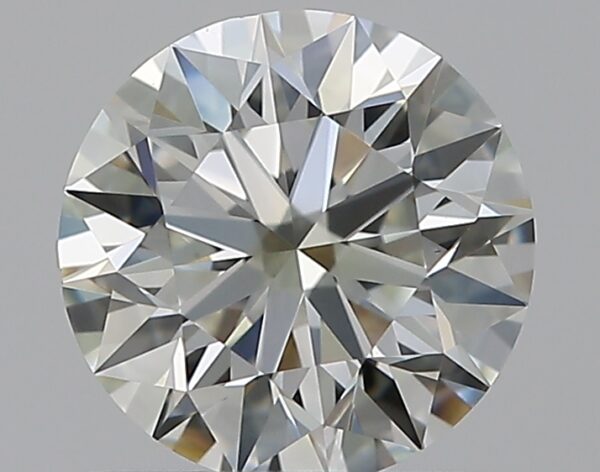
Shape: round
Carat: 0.74
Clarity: VS2
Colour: K
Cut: EX
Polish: EX
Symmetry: EX
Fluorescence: ST
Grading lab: GIA
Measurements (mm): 5.78 x 5.81 x 3.62